Hynerpeton

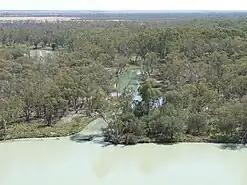
The modern day Murray River of Australia, a similar environment to the Catskill Formation during the Devonian

The cleithrum portion is smooth, unlike the rough-textured cleithrum of tetrapodomorph fish. In addition, the upper portion of the cleithrum is expanded and slightly tilted forwards, a derived character similar to "Tulerpeton" and true tetrapods. The scapulocoracoid region is large when seen from the side but very thin when seen from below. The glenoid fossa (shoulder socket) is positioned on the posterolateral (outer and rear) edge of the scapulocoracoid, a position significantly more lateral than other Devonian tetrapods (apart from "Tulerpeton"). Above the glenoid fossa is a raised area known as the supraglenoid buttress.